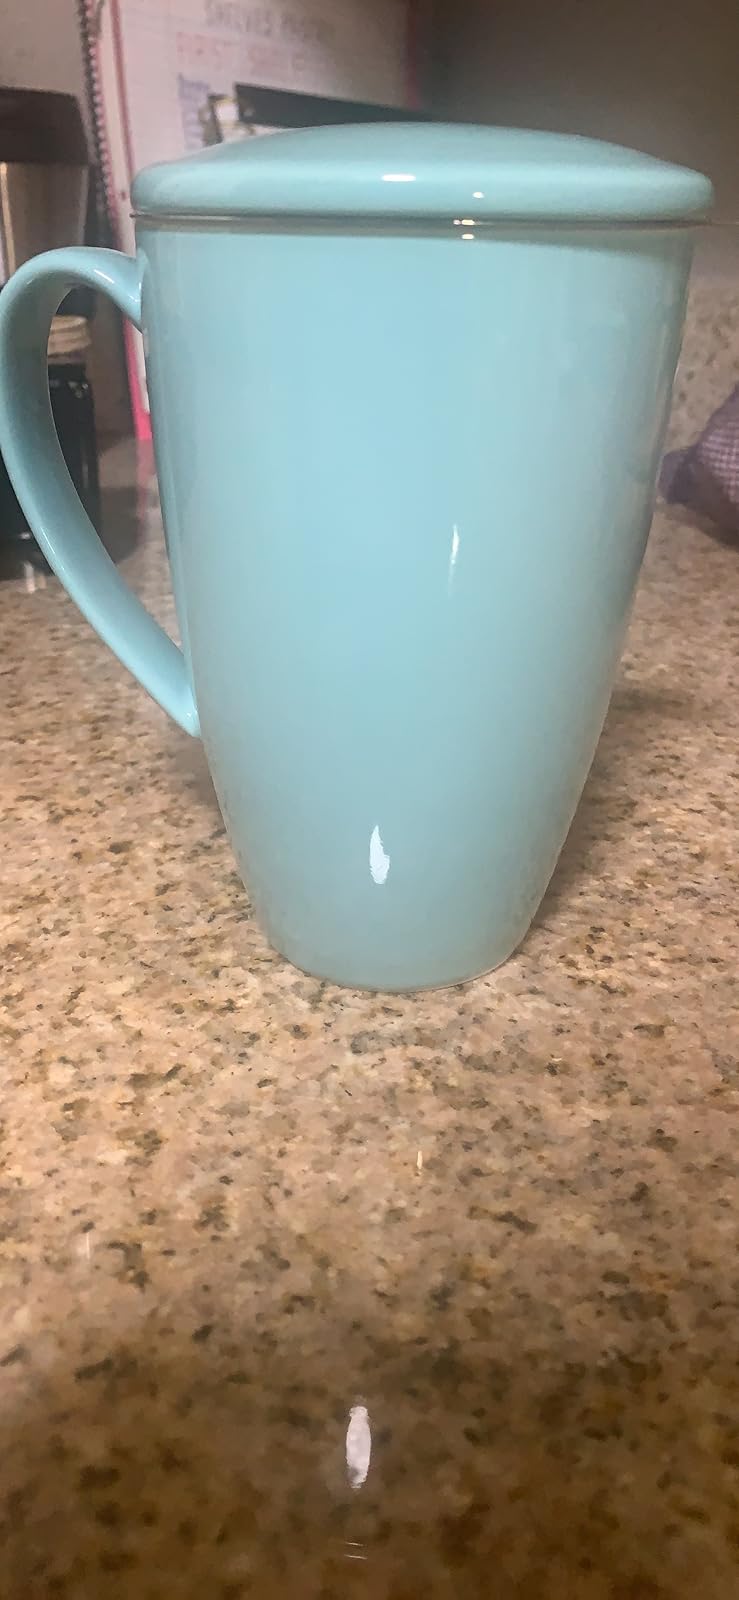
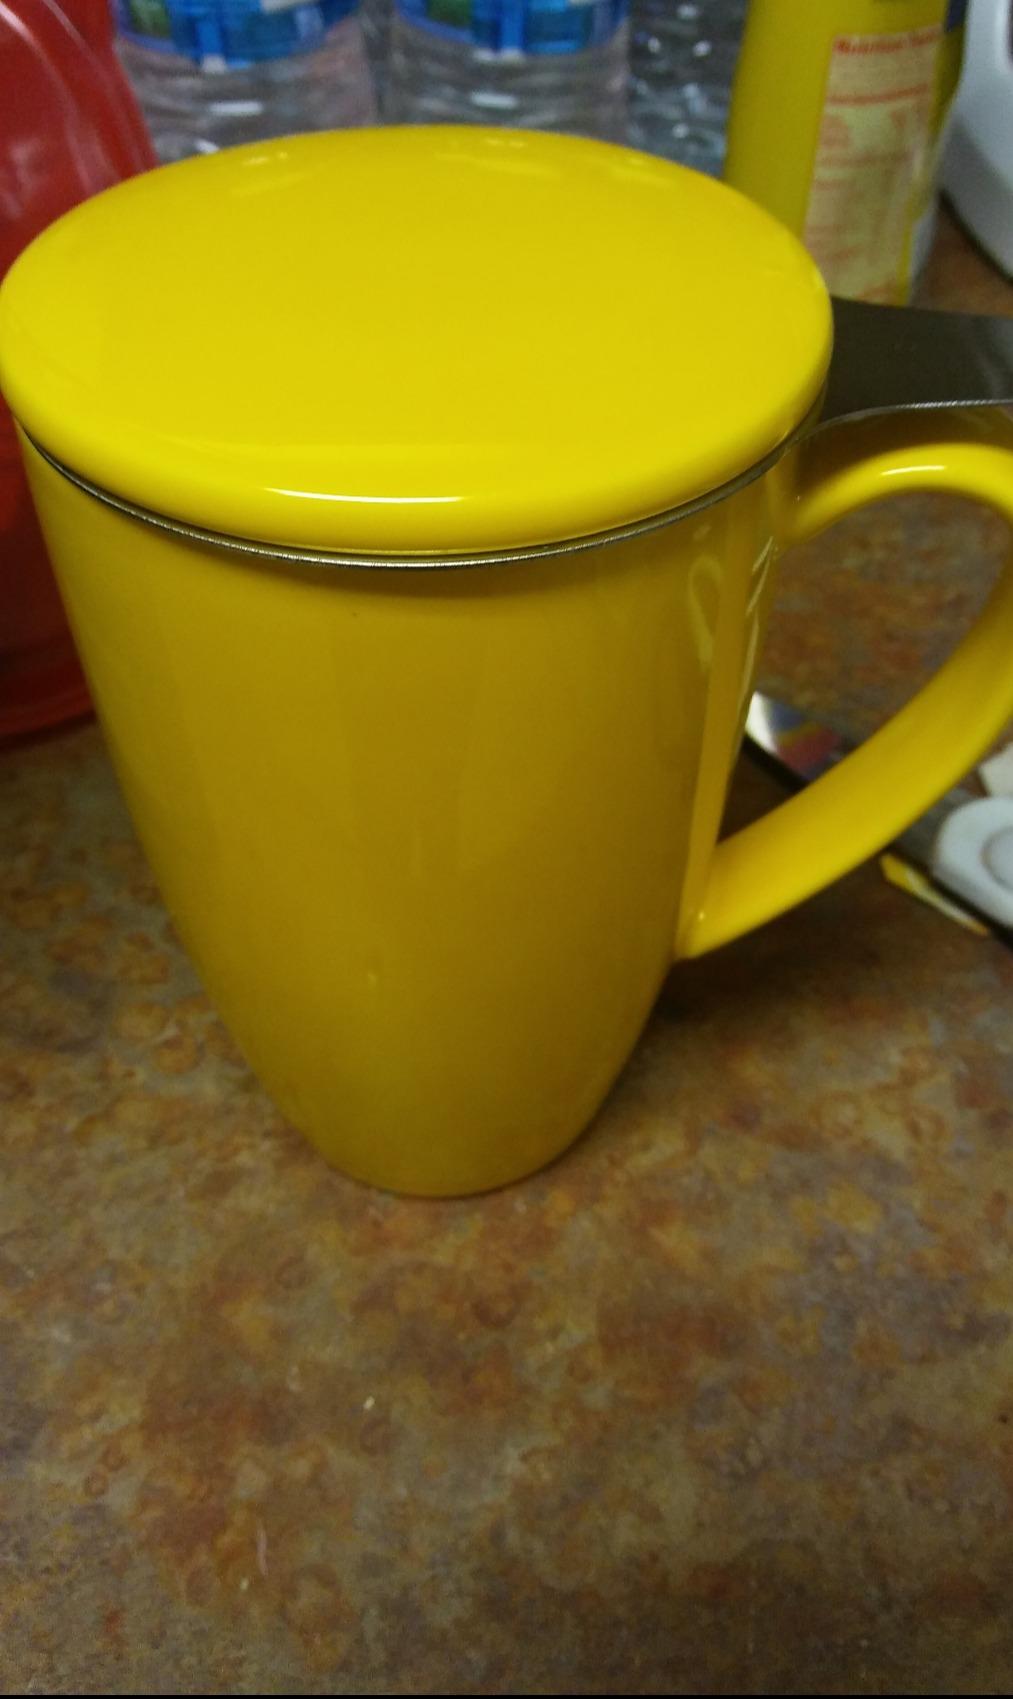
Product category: items_mug
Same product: no